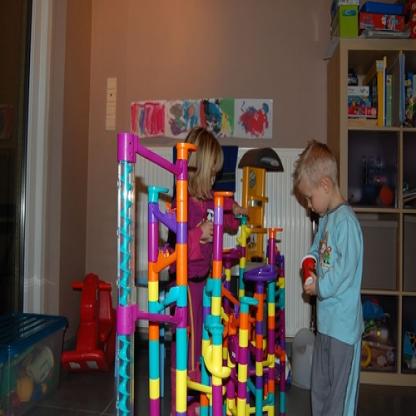
Scene: Indoor